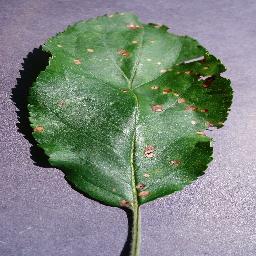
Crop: apple
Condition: black_rot